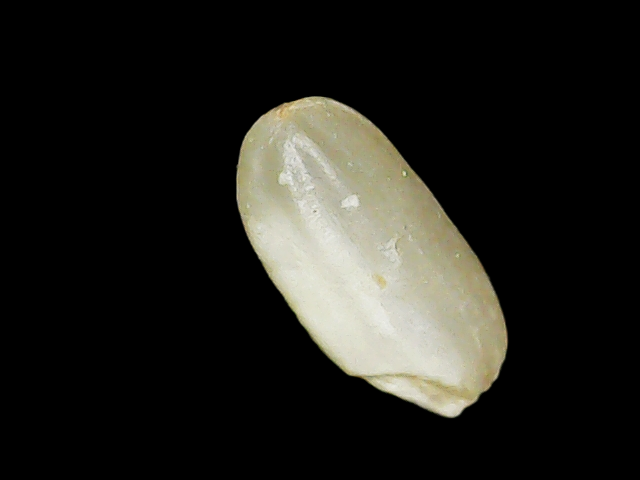
Rice variety: Binadhan8